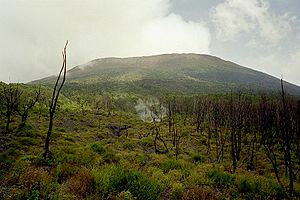
Virunga nationalpark
Vulkanen Nyiragongo ligger i nationalparken
Virunga nasjonalpark dækker området fra Virungabjergene til Rwenzoribjergen i de østlige dele af Demokratiske Republik Congo. Parken blev etableret i 1925, som Afrikas første nationalpark, og blev et UNESCO verdensarvområde i 1979. Parken dækker et areal på 7.800 km² og grænser til Parc national des Volcans i Rwanda og Ruwenzori Mountains nationalpark i Uganda.